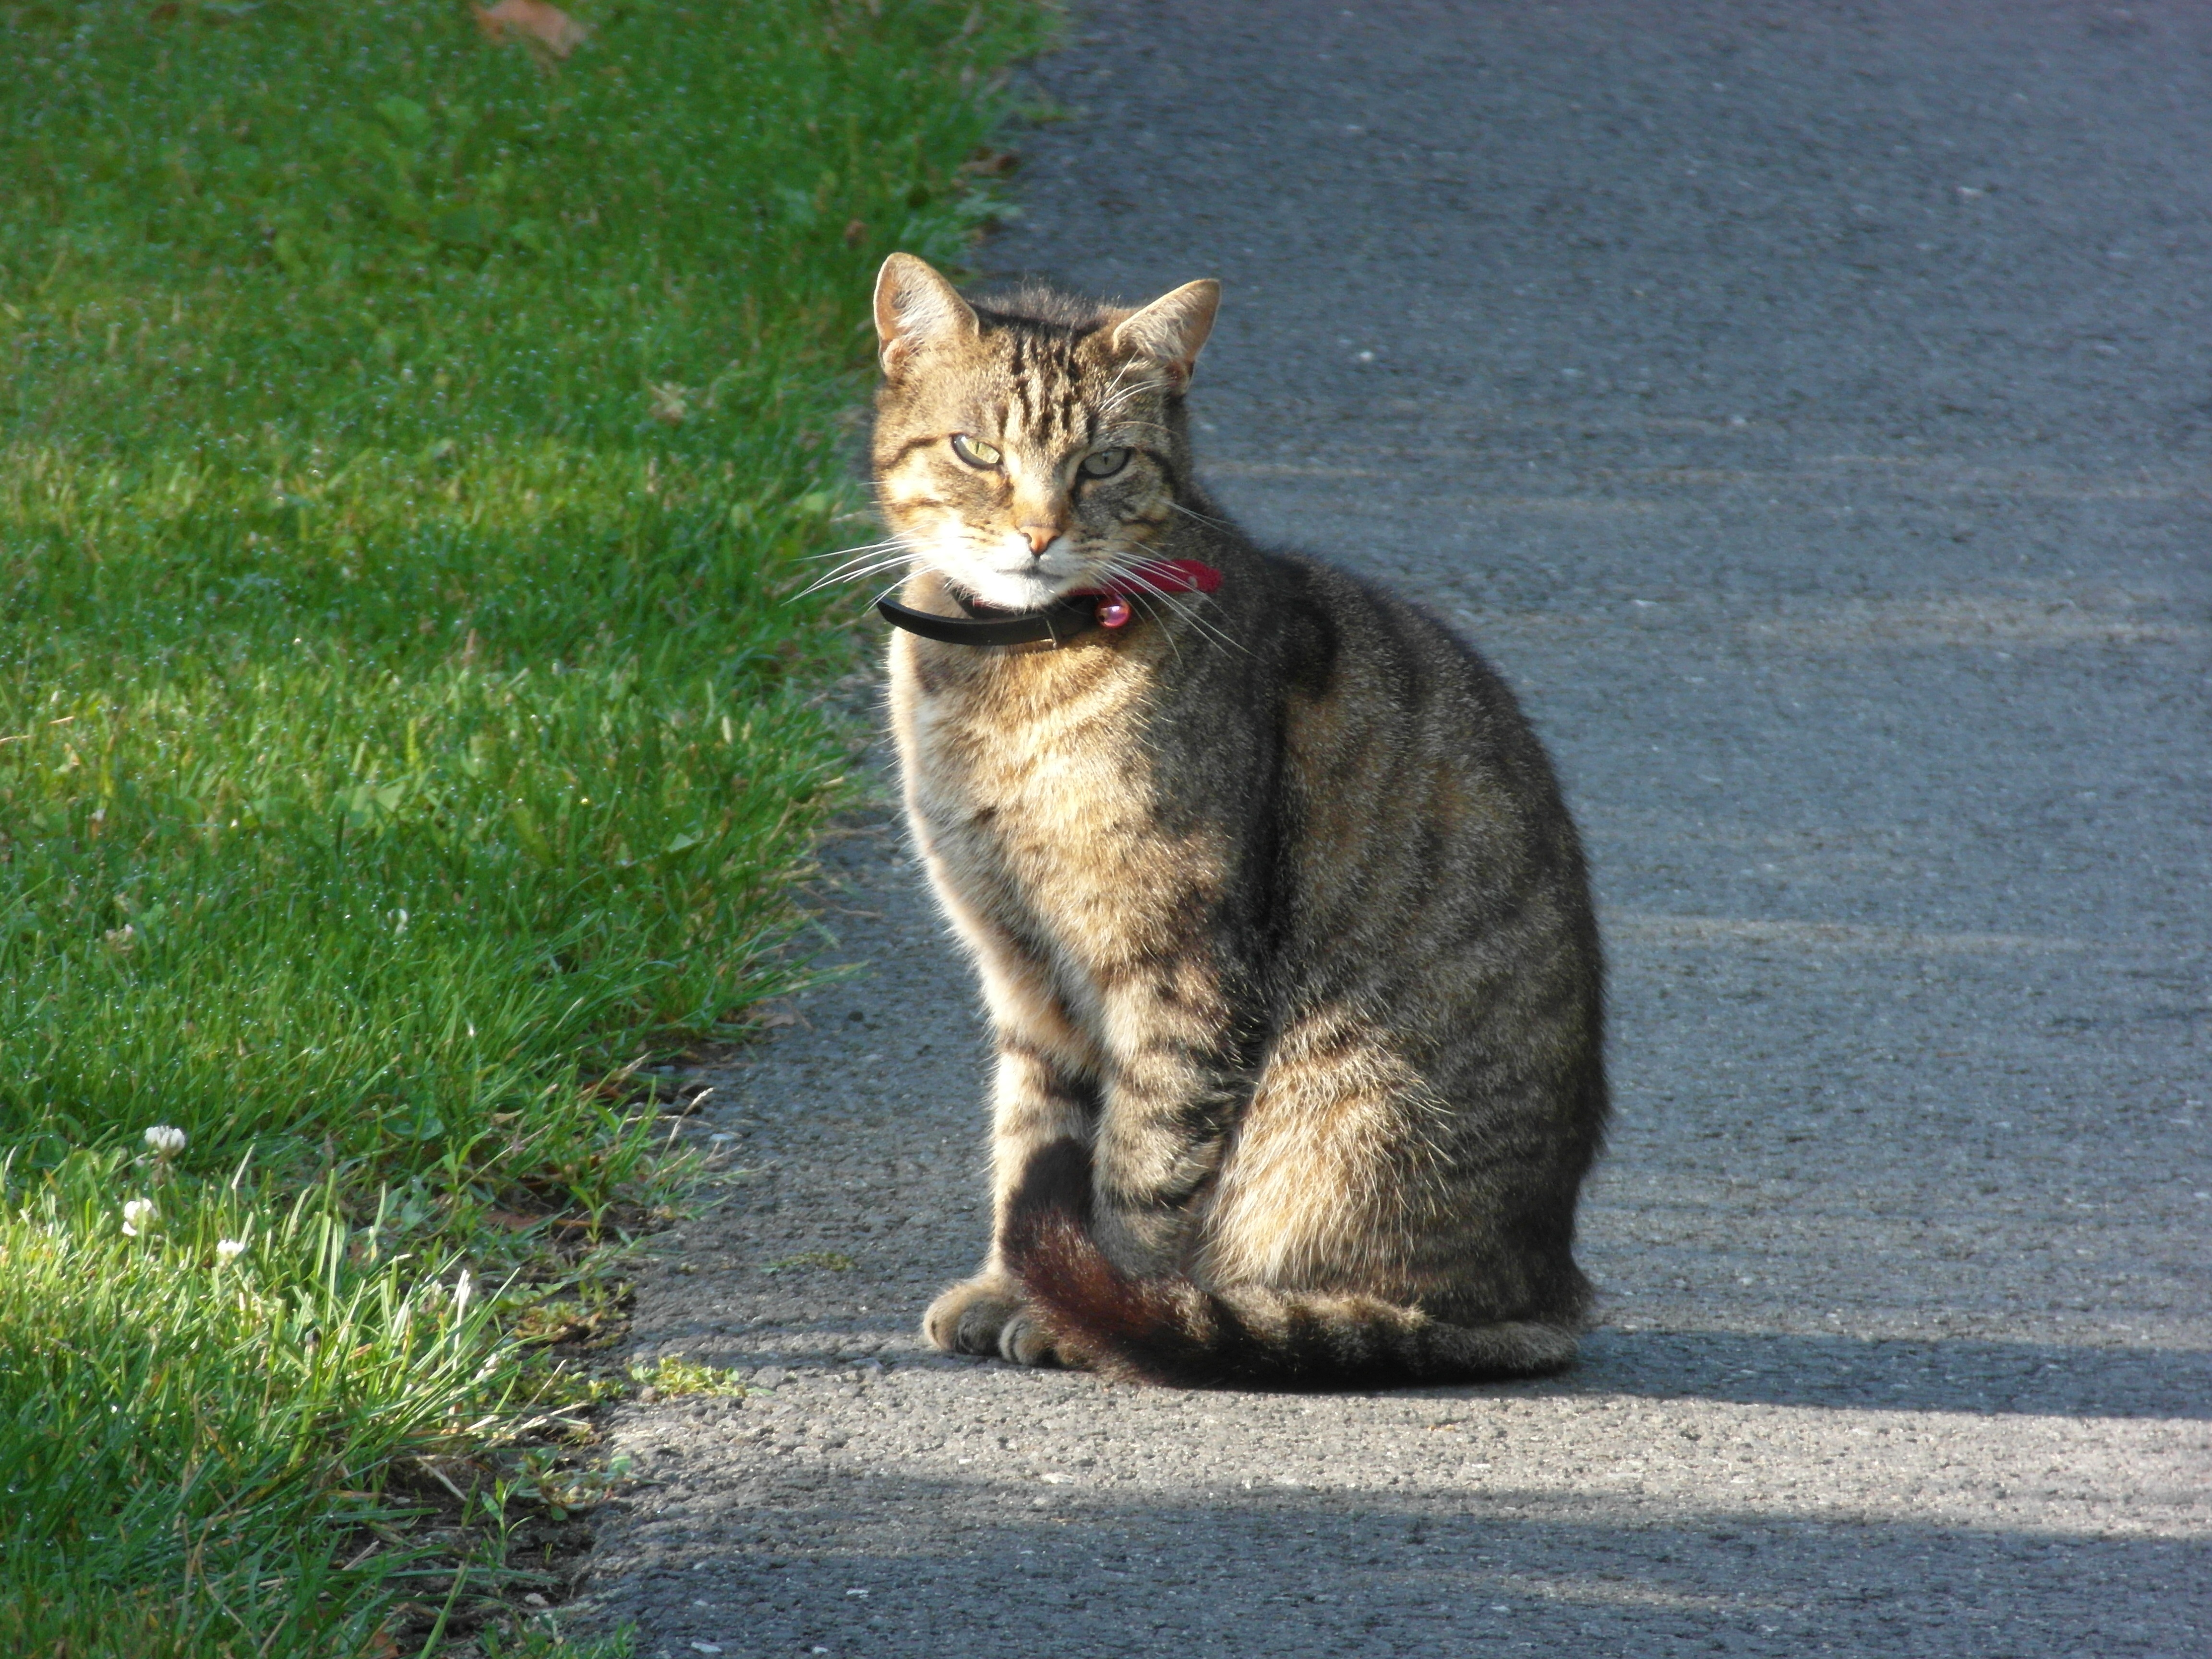
animal, cat, feline, mammal, fauna, whiskers, animals, vertebrate, companion, tabby cat, european shorthair, wild cat, small to medium sized cats, cat like mammal, pixie bob